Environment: real
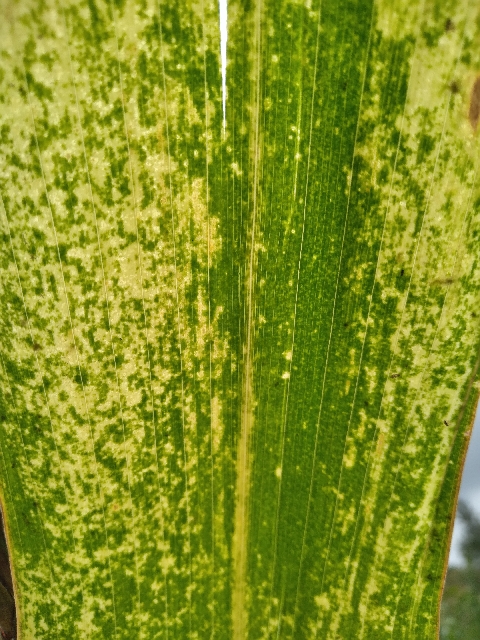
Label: lethal_necrosis